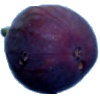
Label: fig